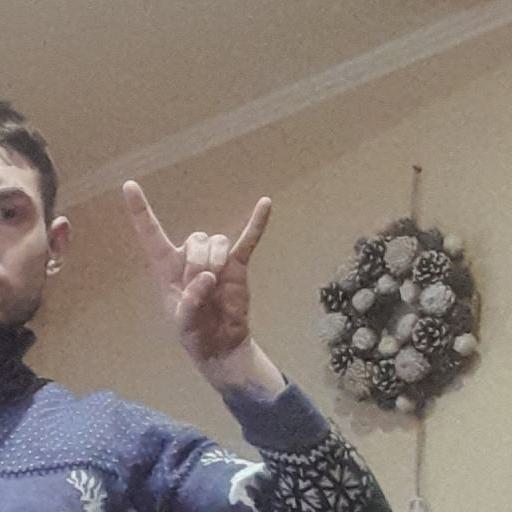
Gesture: rock